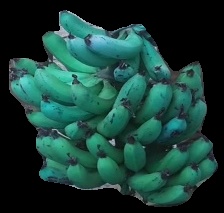
Variety: pachbale
Grade: grade3